Draft horse

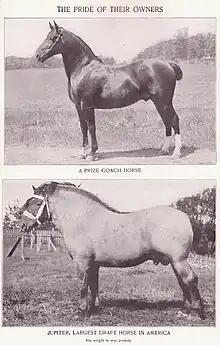
Comparison of a typical-sized carriage horse (top) to a heavy draft horse (bottom)

Draft horses are recognizable by their extremely muscular build. They tend to have broad, short backs with powerful hindquarters. In general, they are taller and tend to have heavier bone and a more upright shoulder than riding horses, producing conformation that is well suited for pulling. Many draft breeds have heavier hair, called feathering on their lower legs. Draft breeds range from approximately high and from .